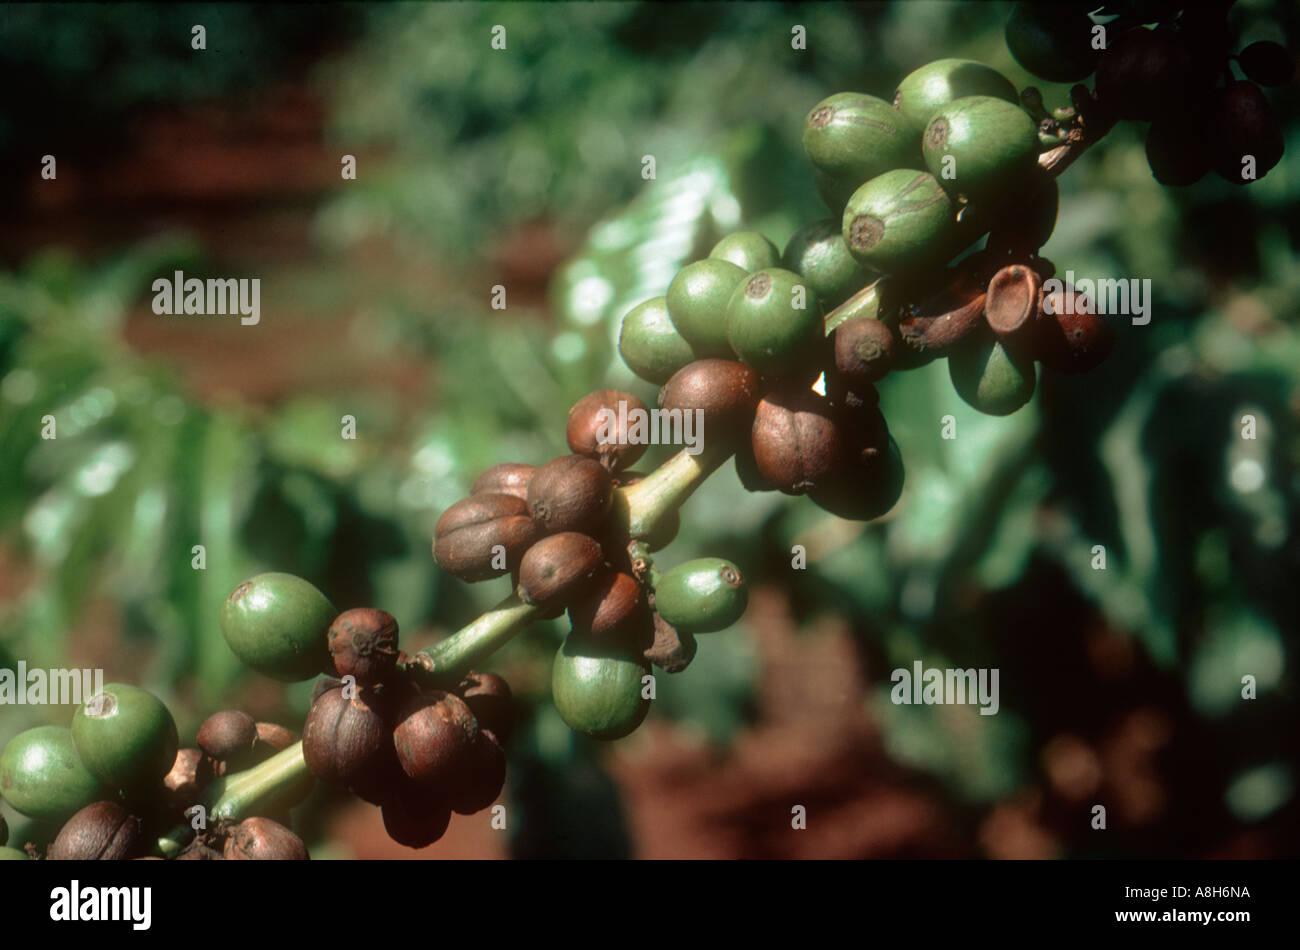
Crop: unknown
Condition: coffee_coffee_berry_blotch